Dog collar

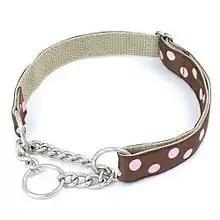
Martingale Collar with Chain Loop; martingale collars also come with a fabric loop instead of chain as well as optional buckles on both styles.

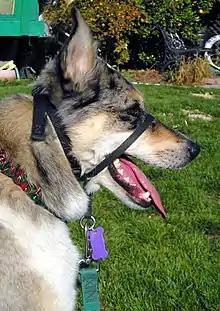
The halter-style collar controls the dog's head but does not restrict its ability to pant, drink, or grasp objects.

Dog collars are also used to convey the owner's style and have been used as a status symbol. The oldest known fashionable dog collars come from ancient Egypt, dating back to before the earliest of the Pharaohs. Today's fashionable dog collars come in a wide variety of designs, patterns and materials and may include accessories, such as bow ties and flowers.